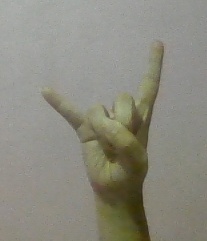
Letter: la